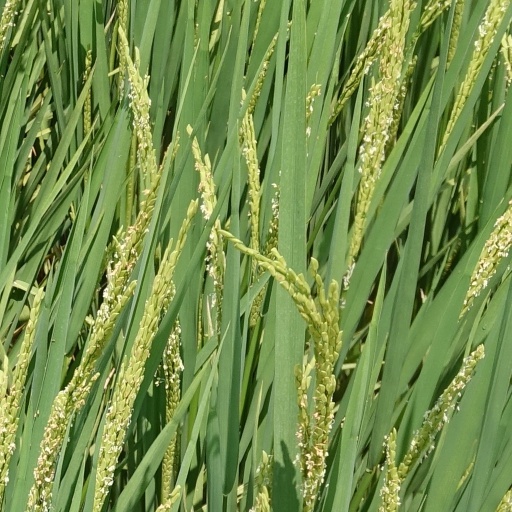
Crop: rice